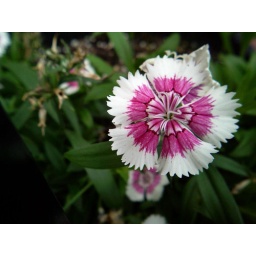
white and pink flower in my neighbors yard